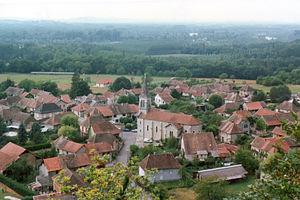
Brégnier-Cordon est une commune française, située dans le département de l'Ain en région Auvergne-Rhône-Alpes.